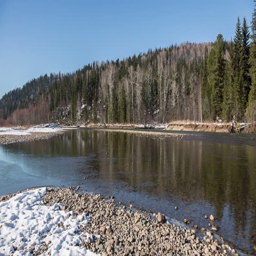
the mountain river with rapid current